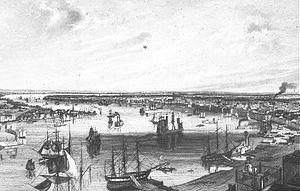
Une vue d'artiste est une expression consacrée qui désigne toute illustration accompagnant un thème spéculatif, généralement technique ou scientifique. Elle s'oppose, par sa réalisation, à la vue technique du dessin industriel, à une photographie documentaire, ou à toute vue contractuelle. Le terme artiste traduit ici le fait que c'est un rendu « humain », par opposition au rendu « mécanique » d'une photographie, et qu'il contient donc une part d'incertitude. L'aspect purement artistique, s'il peut être présent, est cependant en retrait par rapport à l'aspect documentaire.